Dunder Mifflin

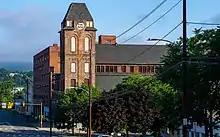
A brick tower with peaked roof on the right-hand side of a street in front of the camera. There are green hills in the background.

Dunder Mifflin is also depicted as needing help to accommodate the demands of a diverse workforce. Episodes have focused on sensitivity training sessions and other informal efforts. Sexual harassment has occurred often enough, however, that it has lent its name to an episode. Employment lawyer Julie Elgar started a blog analyzing each episode for plot developments likely to be actionable if they occurred in real life and estimating the legal bill and possible verdict the company would incur should a suit be filed—as Michael's former supervisor, Jan Levinson (Melora Hardin) did in one episode, alleging wrongful termination. Greg Daniels, the show's creator, said many episode plotlines are based on anecdotes recounted during the sensitivity training he and the other members of the show's cast and crew are required to take annually as employees of NBC, a Comcast subsidiary. The episode "Boys and Girls" showed that the company strongly resisted unionization efforts by its employees, to the point of closing down a branch, as many real companies do or threaten to do in the same situation.